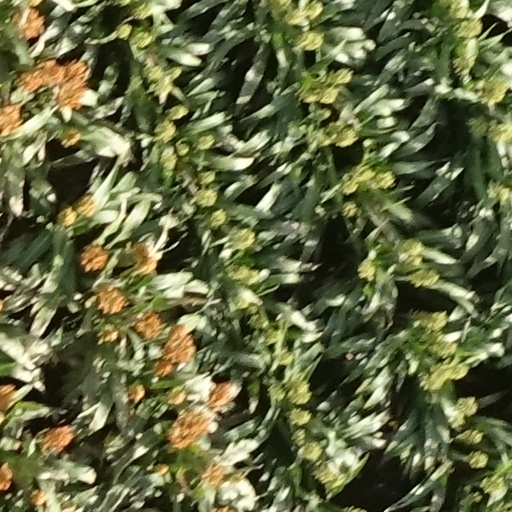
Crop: sorghum